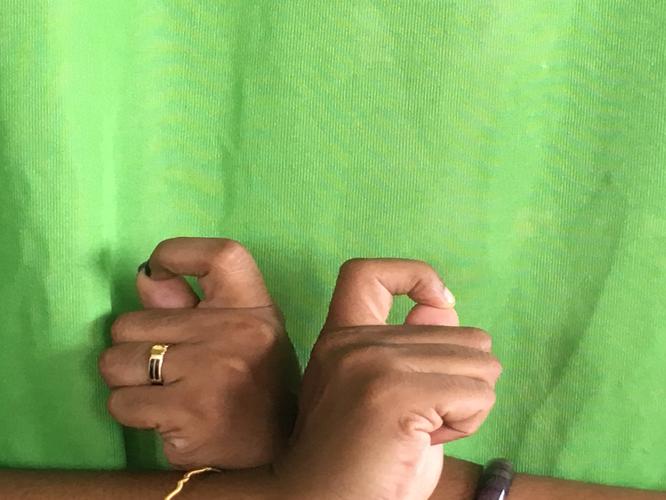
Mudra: Berunda
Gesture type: double_hand